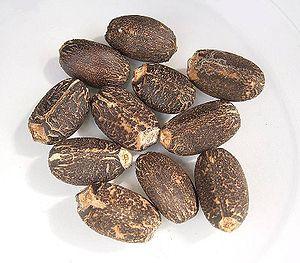
Jatropha curcas est une espèce d'arbuste de la famille des Euphorbiaceae originaire du Brésil. Bien qu'étant toxique, cette plante est cultivée notamment pour la production d'huile à usage principalement industriel.